Meijō Park

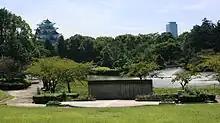
Ofuke Pond in Meijō Park with Nagoya Castle in the back

The name Meijō derives itself from the abbreviated "kanji" form of . So in effect the park's name translated means "Nagoya Castle Park", since it lies to the north of the castle and used to be a part of its wider compound.